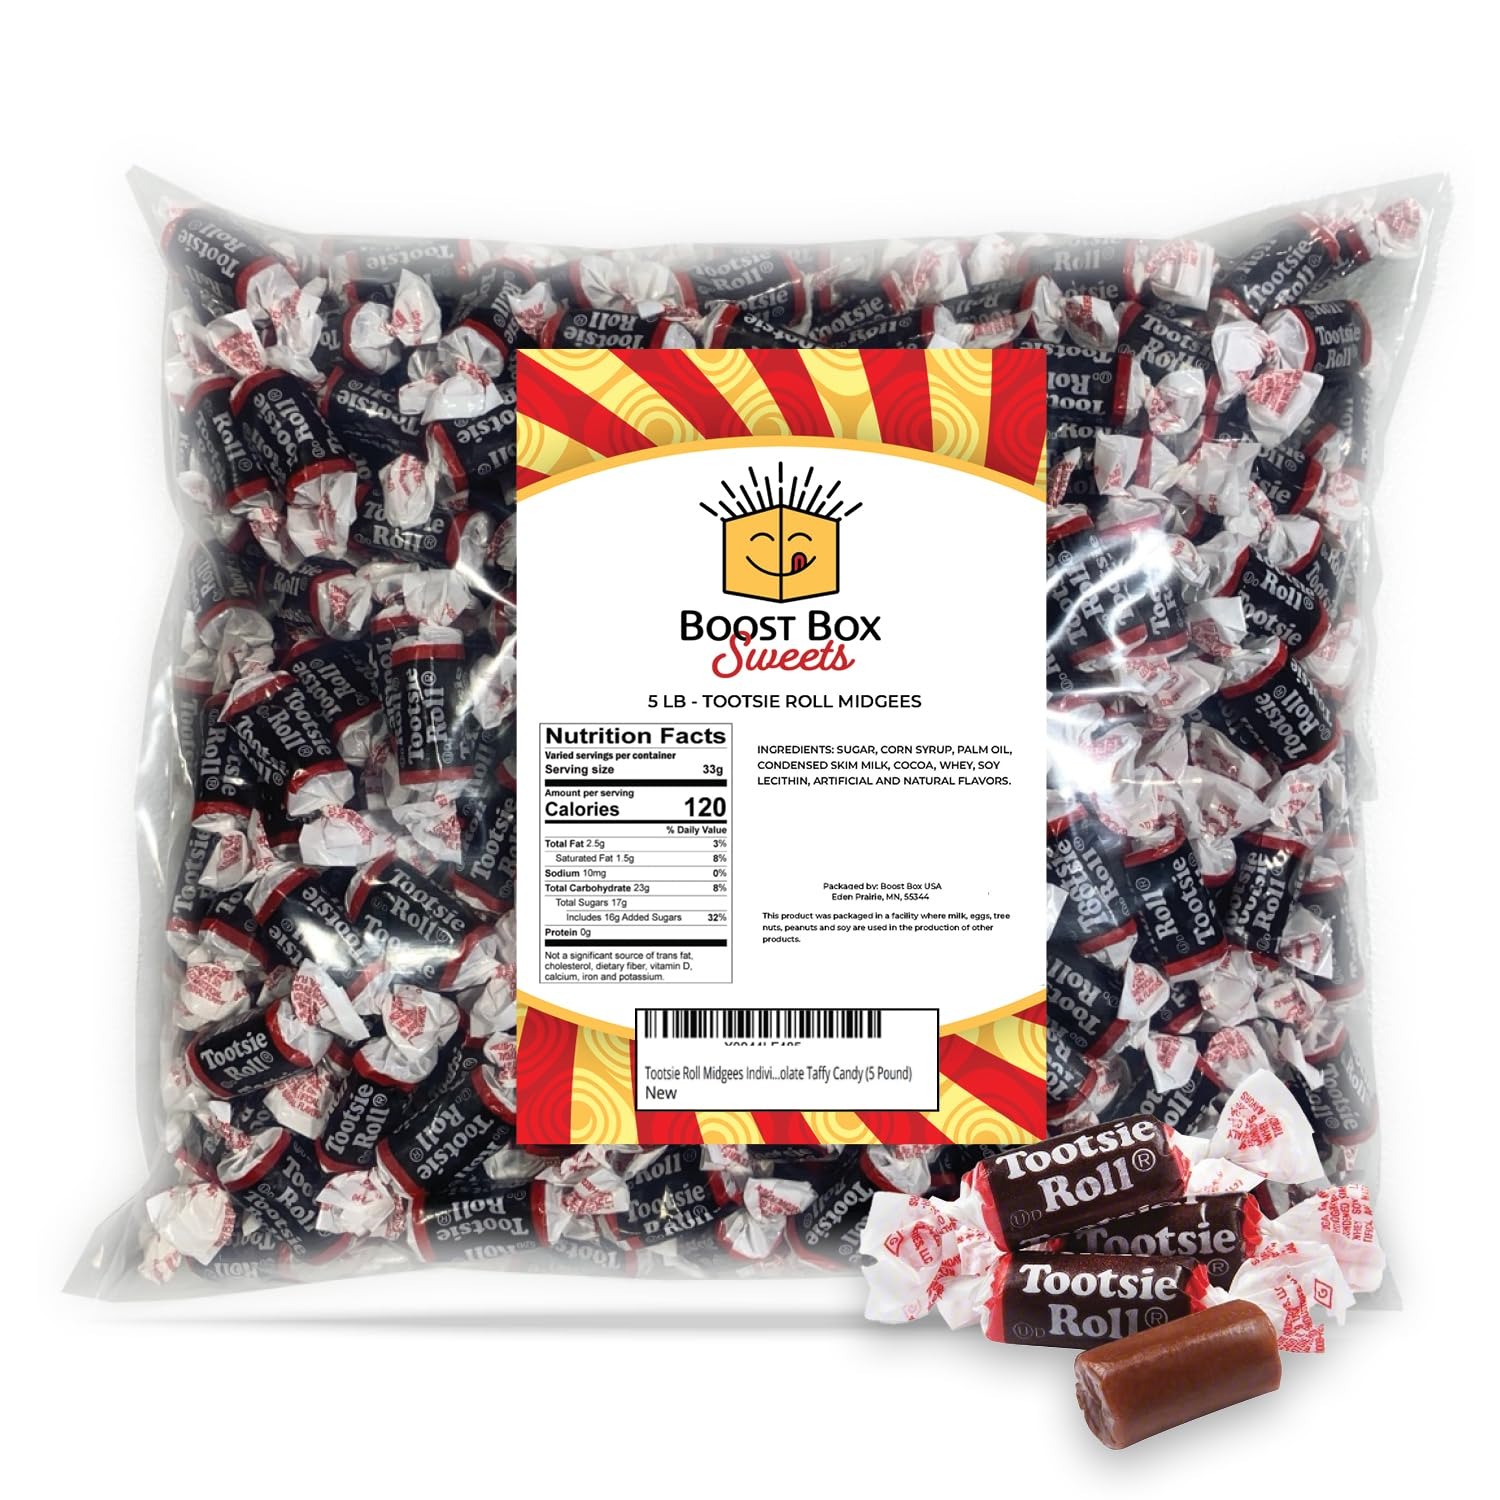
Item Name: Midgees Individually Wrapped Bulk Classic Chewy Chocolate Taffy Candy (5 Pound)
Bullet Point 1: Chocolate candy that is a long-lasting, delightfully chewable candy offering a perfectly-balanced cocoa taste, lined with a subtle, fruit-flavored undertone, making it the number one-selling chewy chocolate candy in America
Bullet Point 2: Bulk candy individually wrapped to preserve freshness
Bullet Point 3: Vintage candy that is a long-time favorite option for Halloween candy, Birthday piñatas, Christmas stockings and candy bowls. Also perfect for the office candy jar or an after-school snack
Bullet Point 4: Mini candy that is kosher certified, gluten free and vegan friendly using simple clean ingredients
Bullet Point 5: Chewy candy that is bagged and sold fresh by BoostBox Sweets
Product Description: As the iconic treat that launched America’s favorite candy company, Tootsie Roll, offers a perfectly-balanced cocoa taste, lined with a subtle, fruit-flavored undertone—all incorporated into a delicious treat.
Value: 80.0
Unit: Ounce

Price: 29.95